Transport in Orléans

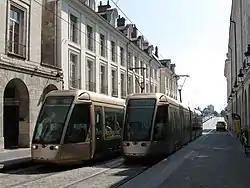
Trams in Orléans

Line A opened in 2000 and operates from Les Aubrais in the north to Hôpital de la Source in the south. The tram serves both Orléans railway station and Fleury-Les Aubrais-Orléans. The tram serves the city centre, Olivet and also serves the University of Orléans.